Operation Torch

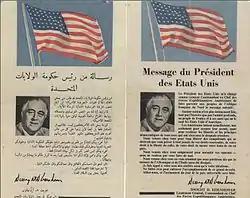
A flyer in French and Arabic that was distributed by Allied forces in the streets of Casablanca, calling on citizens to cooperate with the Allied forces

At Safi the objective was to capture the port facilities intact and to land the Western Task Force's medium Sherman tanks, which would be used to reinforce the assault on Casablanca. Two old destroyers, and , were to land an assault party in the harbor, whilst troops landed on the beaches would quickly move to the town. The landings were begun without covering fire, in the hope that the French would not resist at all. However, once French coastal batteries opened fire, Allied warships returned fire. Most of the landings occurred behind schedule, but met no opposition on the beaches. Under cover from fire of the battleship and cruiser , "Cole" and "Bernadou" landed their troops and the harbor was captured intact. Safi surrendered on the afternoon of 8 November. By 10 November, the landed troops moved northwards to join the siege of Casablanca.